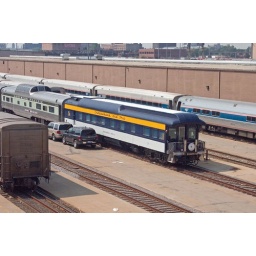
C&amp;amp;O Office Car 3, the &amp;quot;Chapel Hill&amp;quot;, now privately owned sitting in the Amtrak Chicago coach yard.